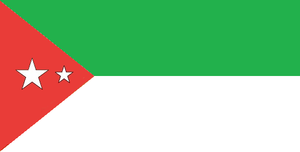
San Pedro de Huaca est un canton d'Équateur situé dans la province de Carchi.
Cet article présente une liste des principales villes d'Équateur jusqu'en 2012.